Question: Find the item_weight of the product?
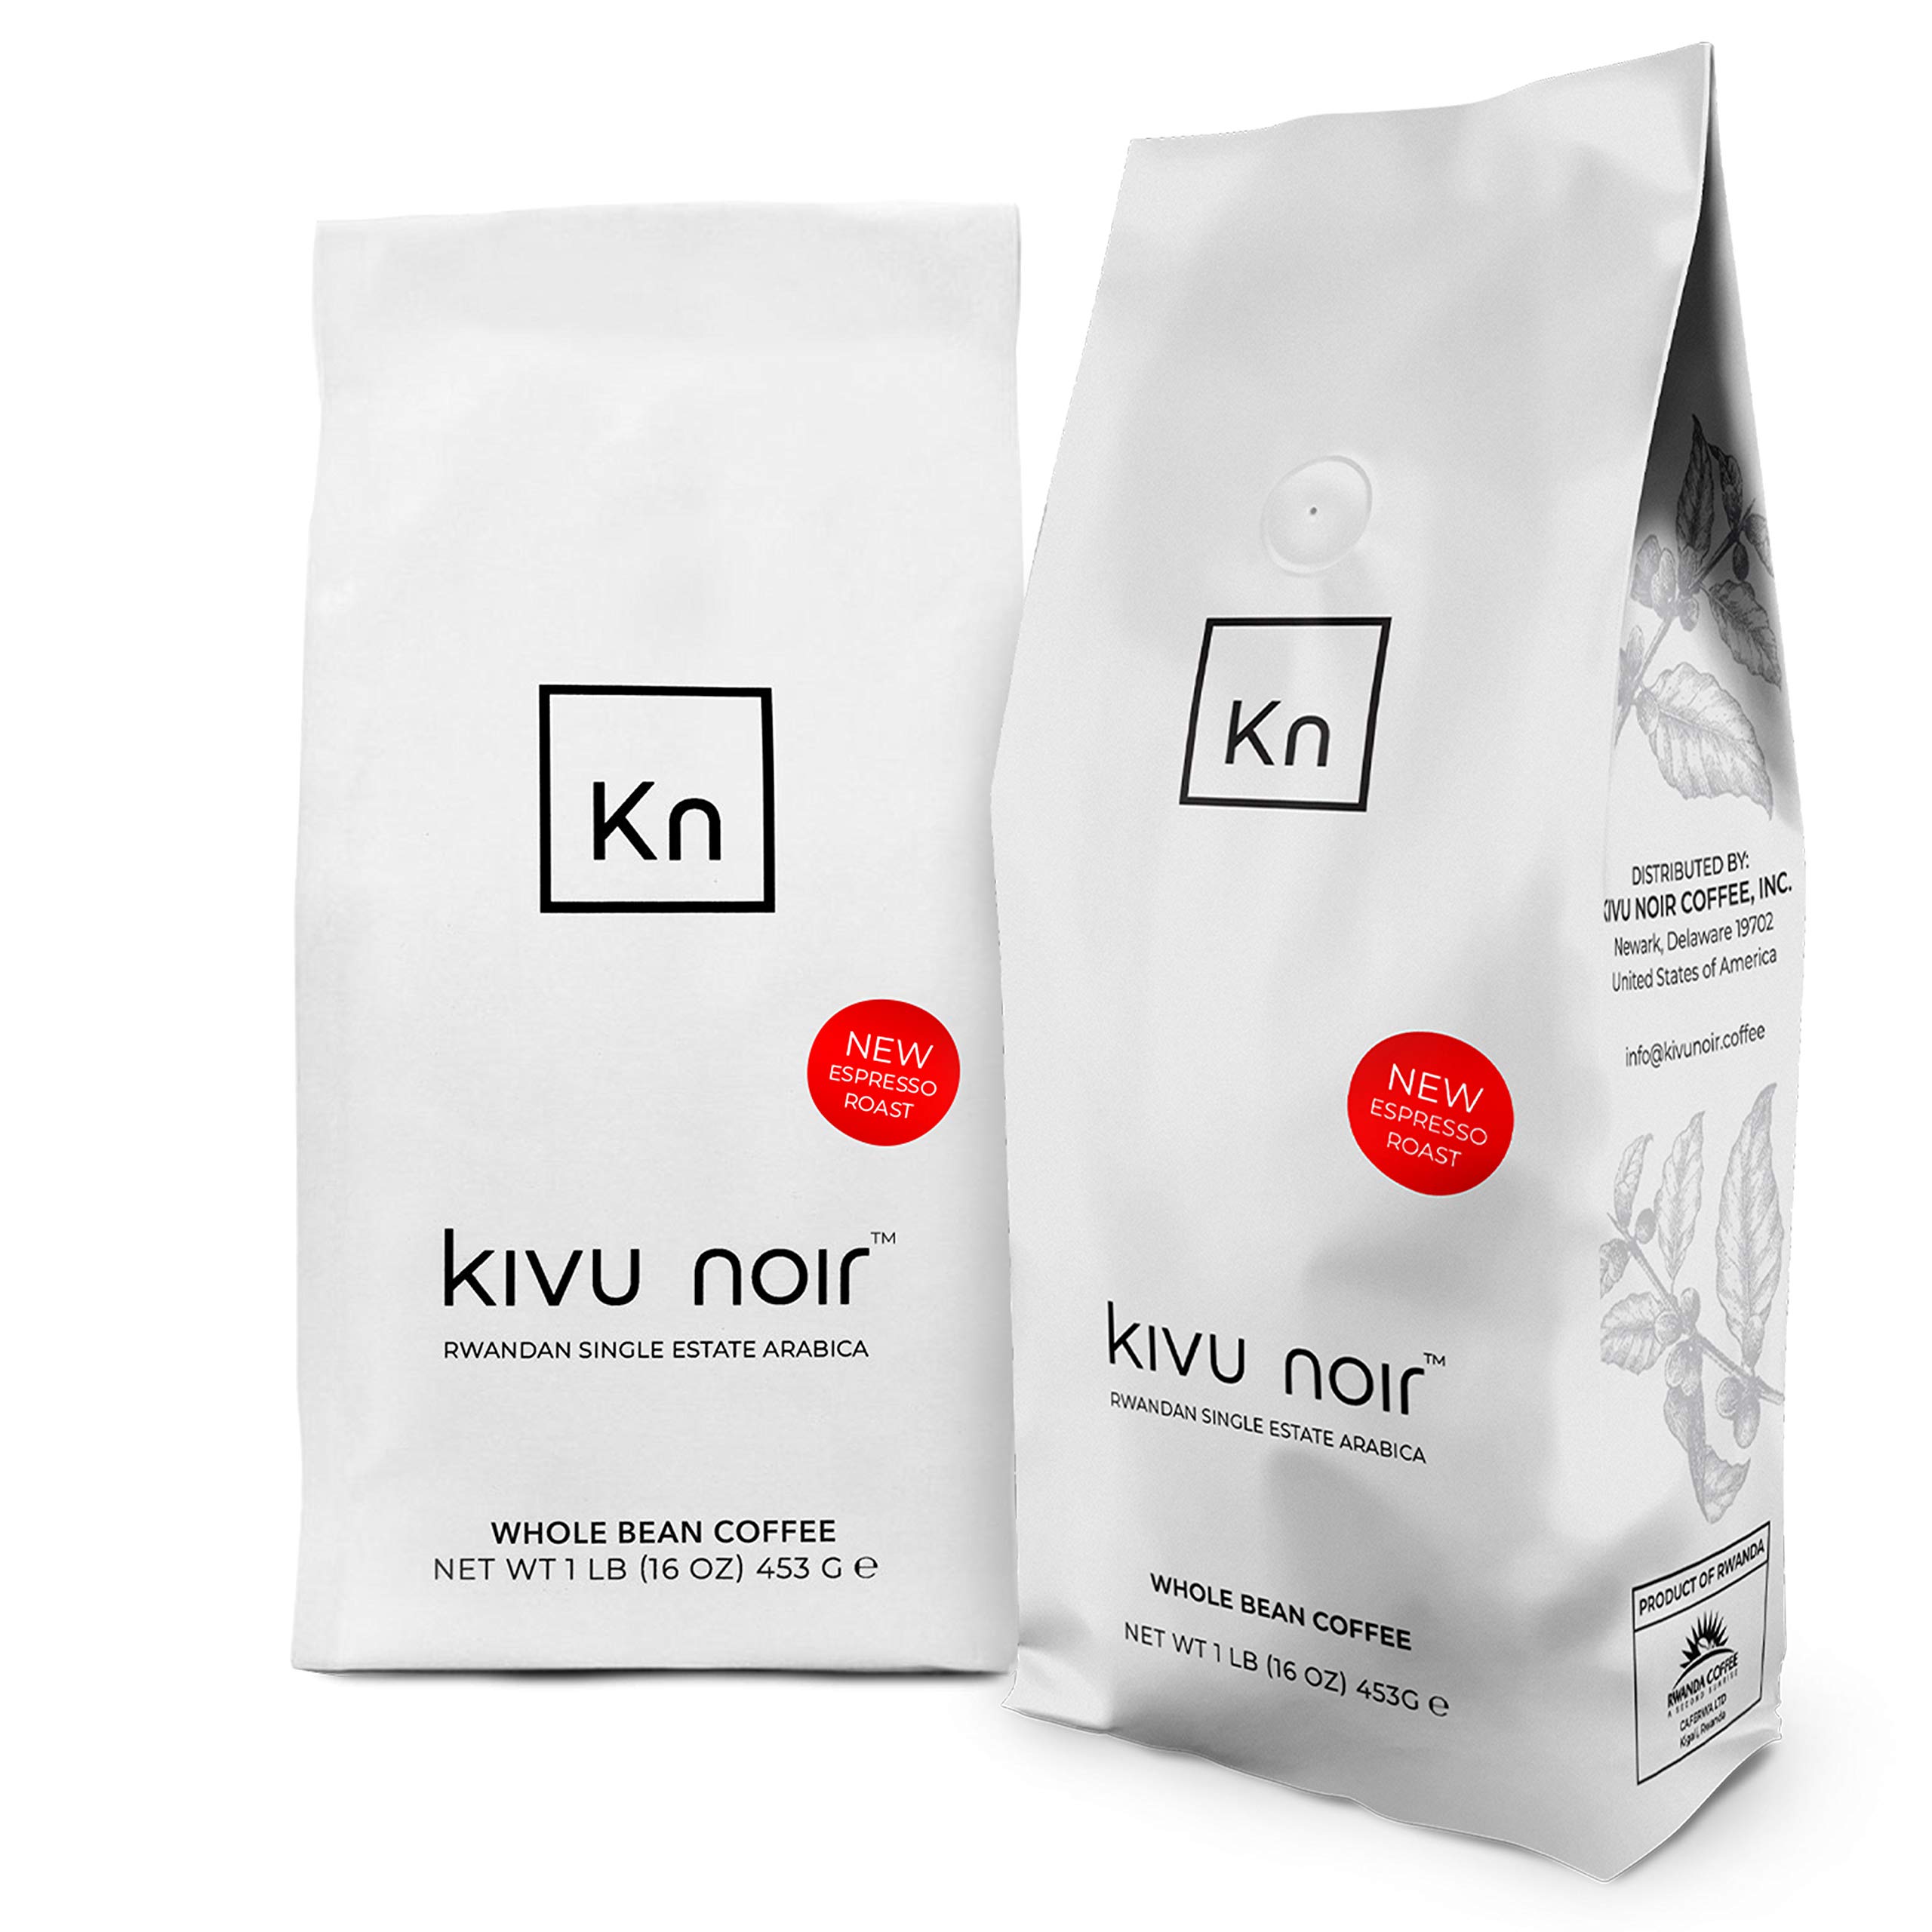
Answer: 453.0 gram